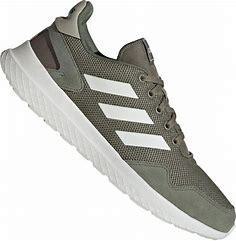
Brand: Adidas
Model: Archivo